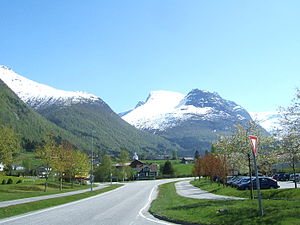
Skåla
Skåla set fra Loen 2008
Skåla er et fjeld ved Loen i Stryn kommune, Vestland fylke i Norge. Skåla ligger 1.843 meter over havet, mens den nærliggende Stryneskåla er 1.848 moh. Skålas top ligger kun 6,4 kilometer fra fjorden.